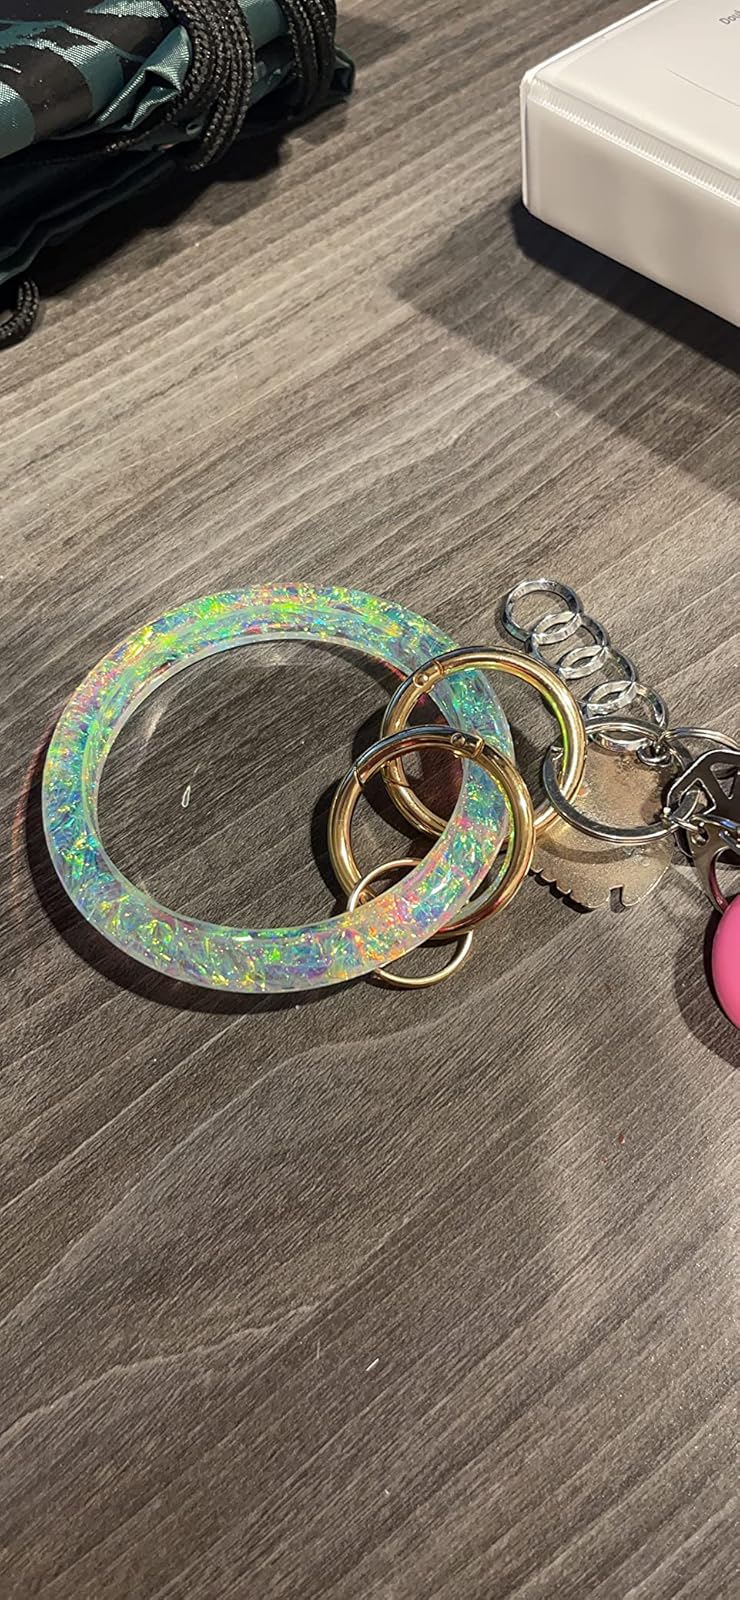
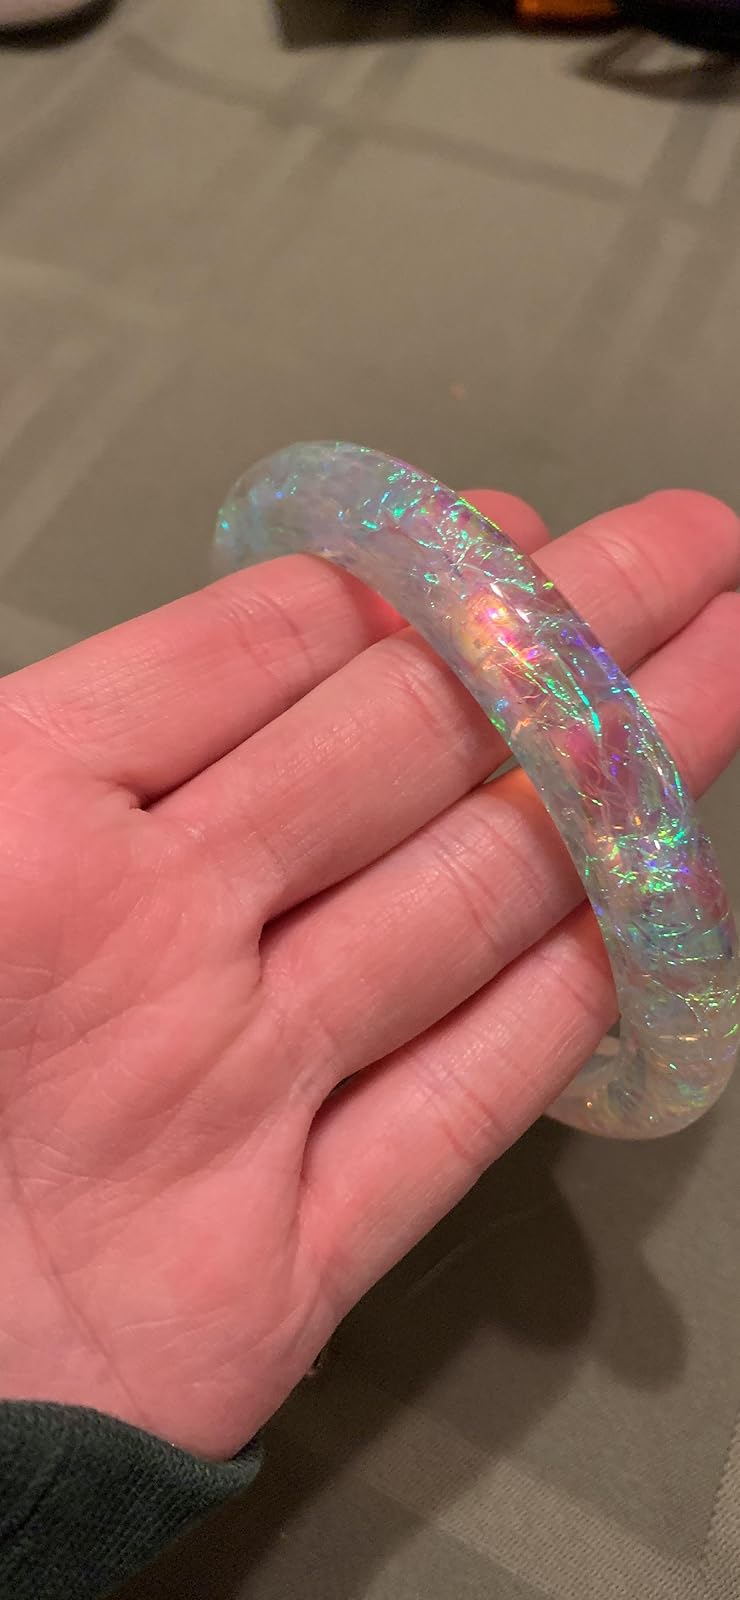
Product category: accessories_keychain
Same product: yes